Richard Attias

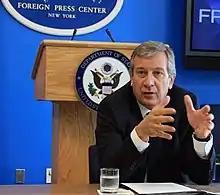
Attias in 2011

Richard Attias (born 19 November 1959) is a Moroccan events producer, founder and former chairman of PublicisLive and currently the executive chairman of Richard Attias and Associates. He is also the founder of The New York Forum and the co-founder of the Clinton Global Initiative and the Nobel Laureates Conference. From 1995 to 2008, he was the Executive Producer of the Davos Forum.